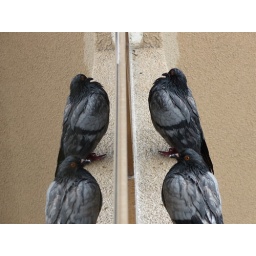
A couple of pigeons at my window drying up after some rain, reflected in on the window's glass